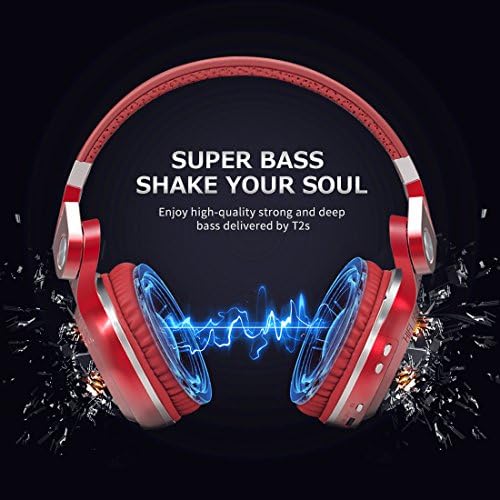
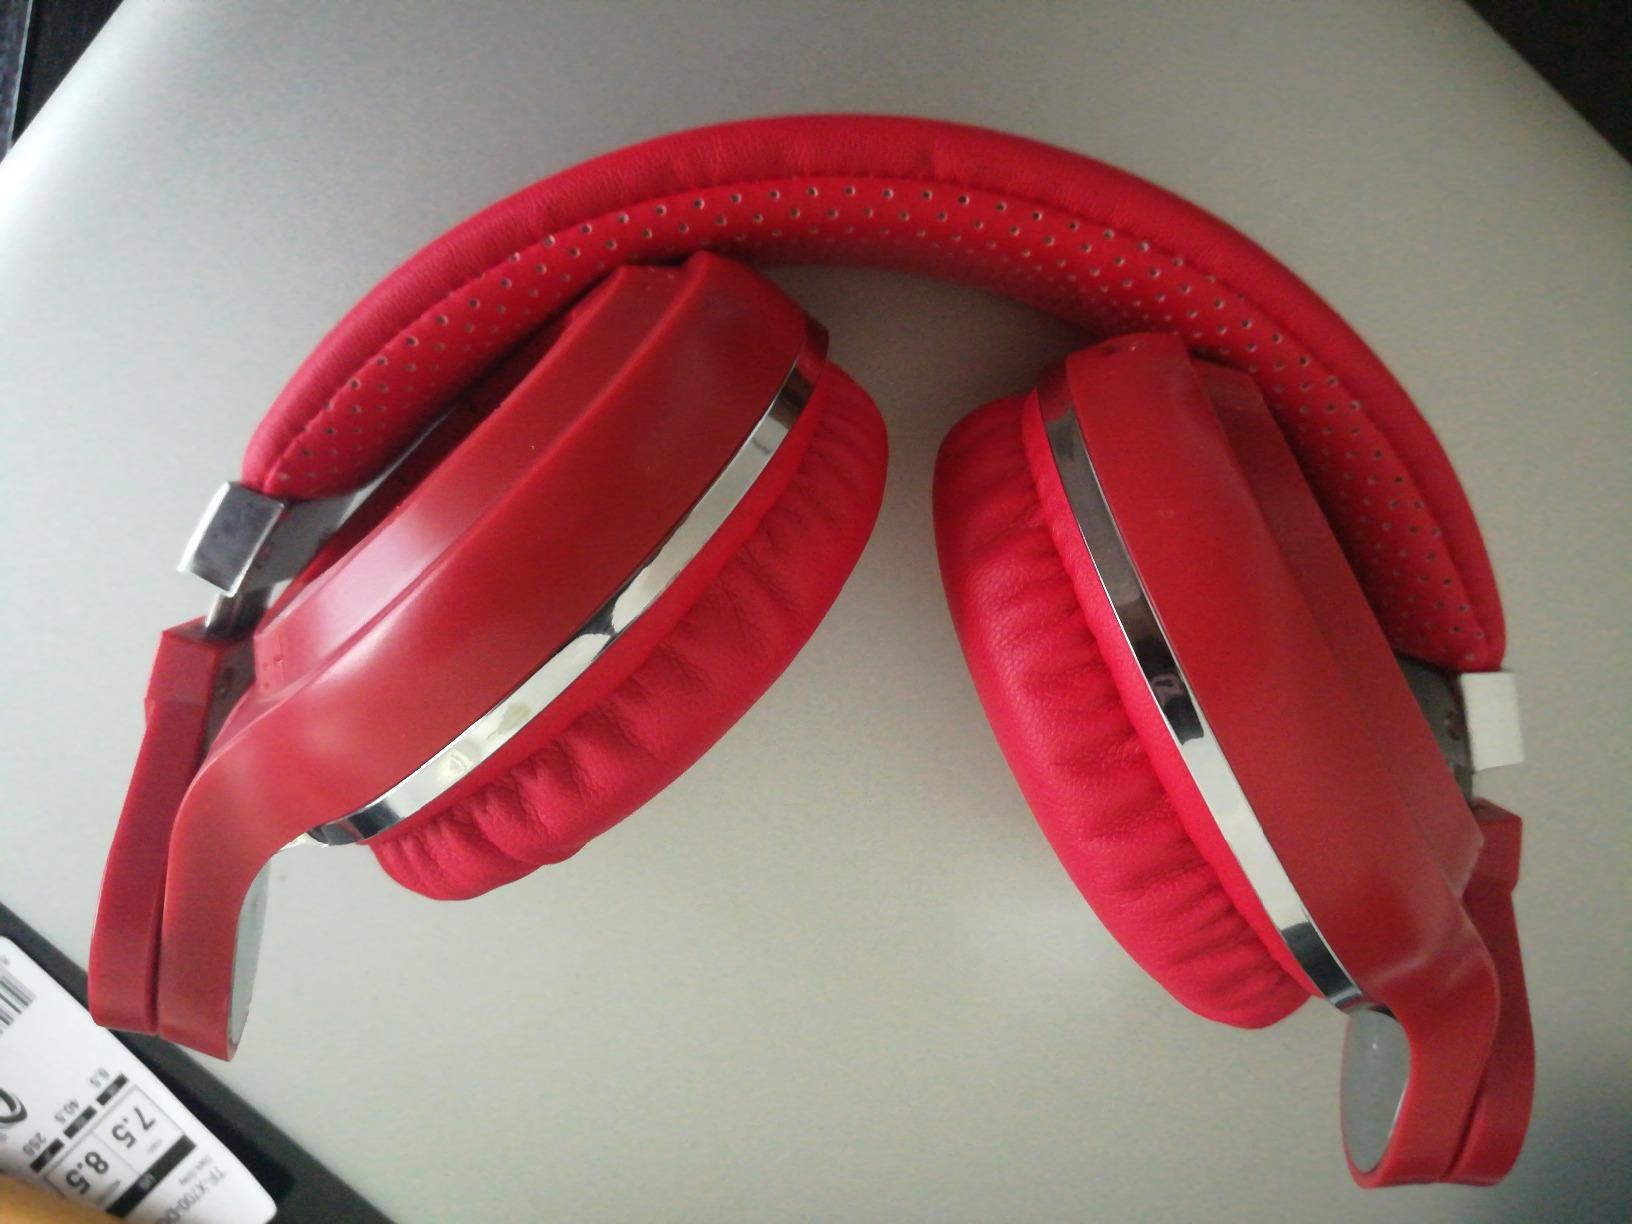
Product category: headphones
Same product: yes